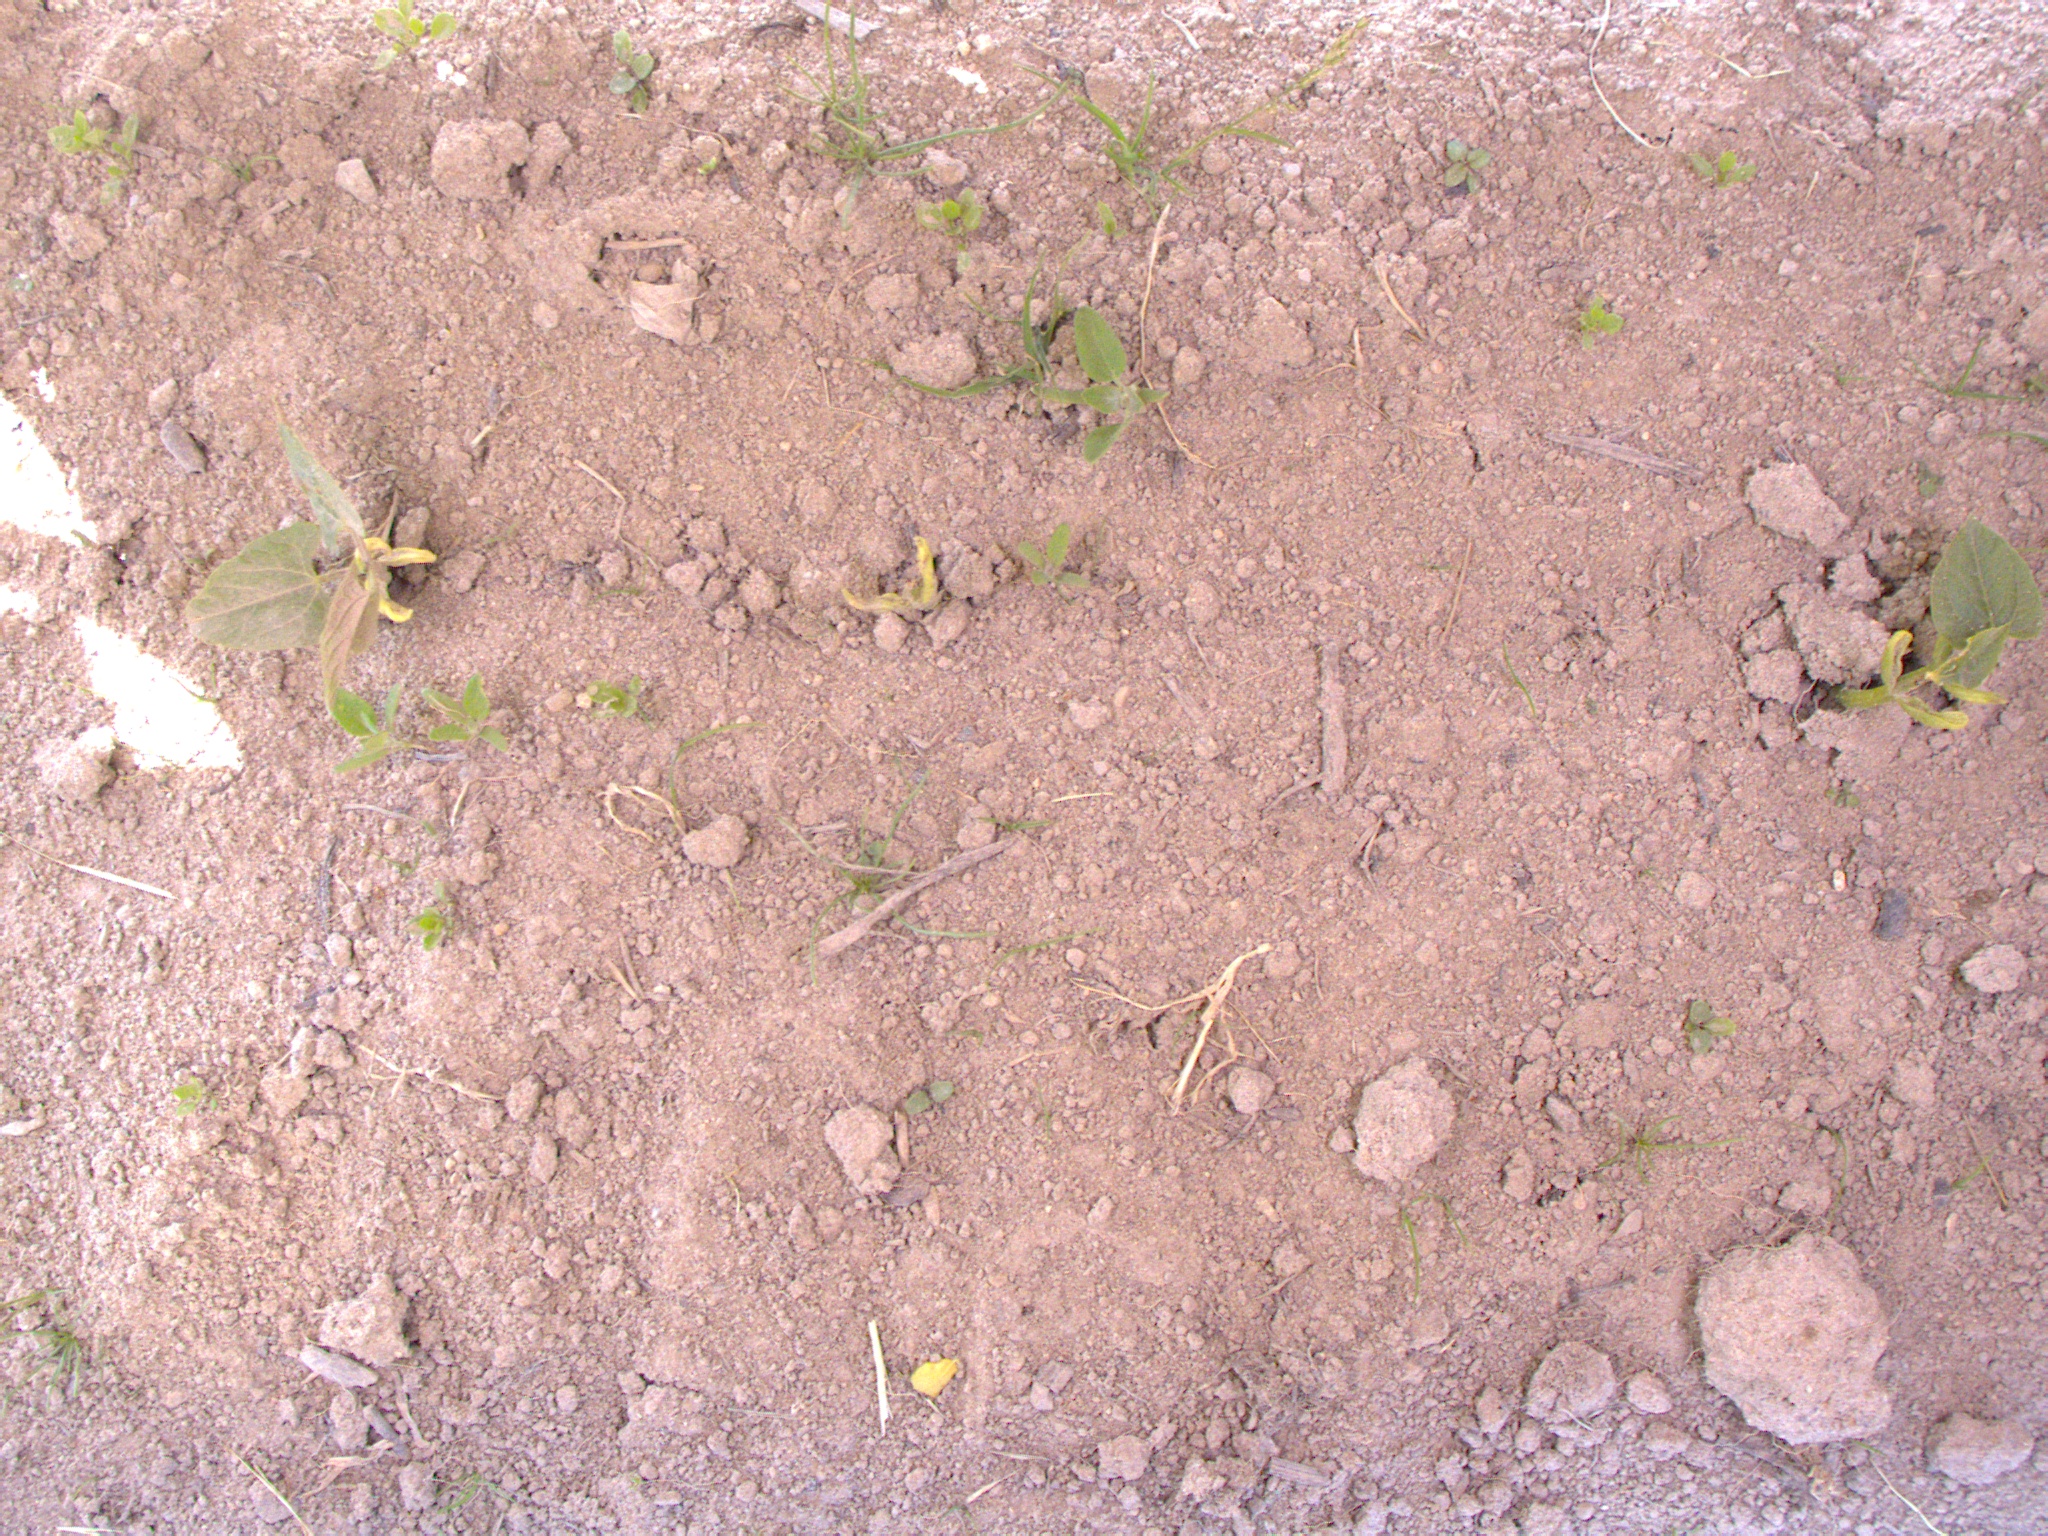
Crop: bean
Objects: bean, bean, bean, stem_bean, stem_bean, stem_bean